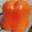
Label: sweet_pepper